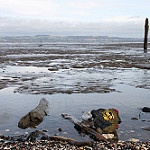
Label: sea